Aleksey Slapovsky

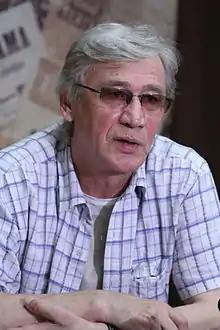
Slapovsky in 2015

Aleksey Ivanovich Slapovsky (29 July 1957 – 8 January 2023) was a Russian novelist. He was born in Saratov region, and attended the University of Saratov where he studied philology. He worked variously as a school teacher, a truck driver, and a journalist for TV and radio. Between 1990 and 1995, he worked at the magazine "".